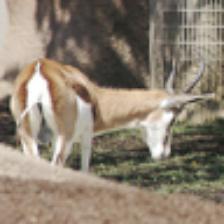
Label: NonHuman